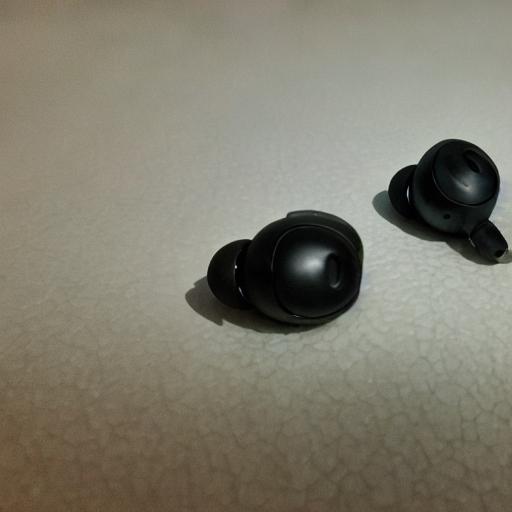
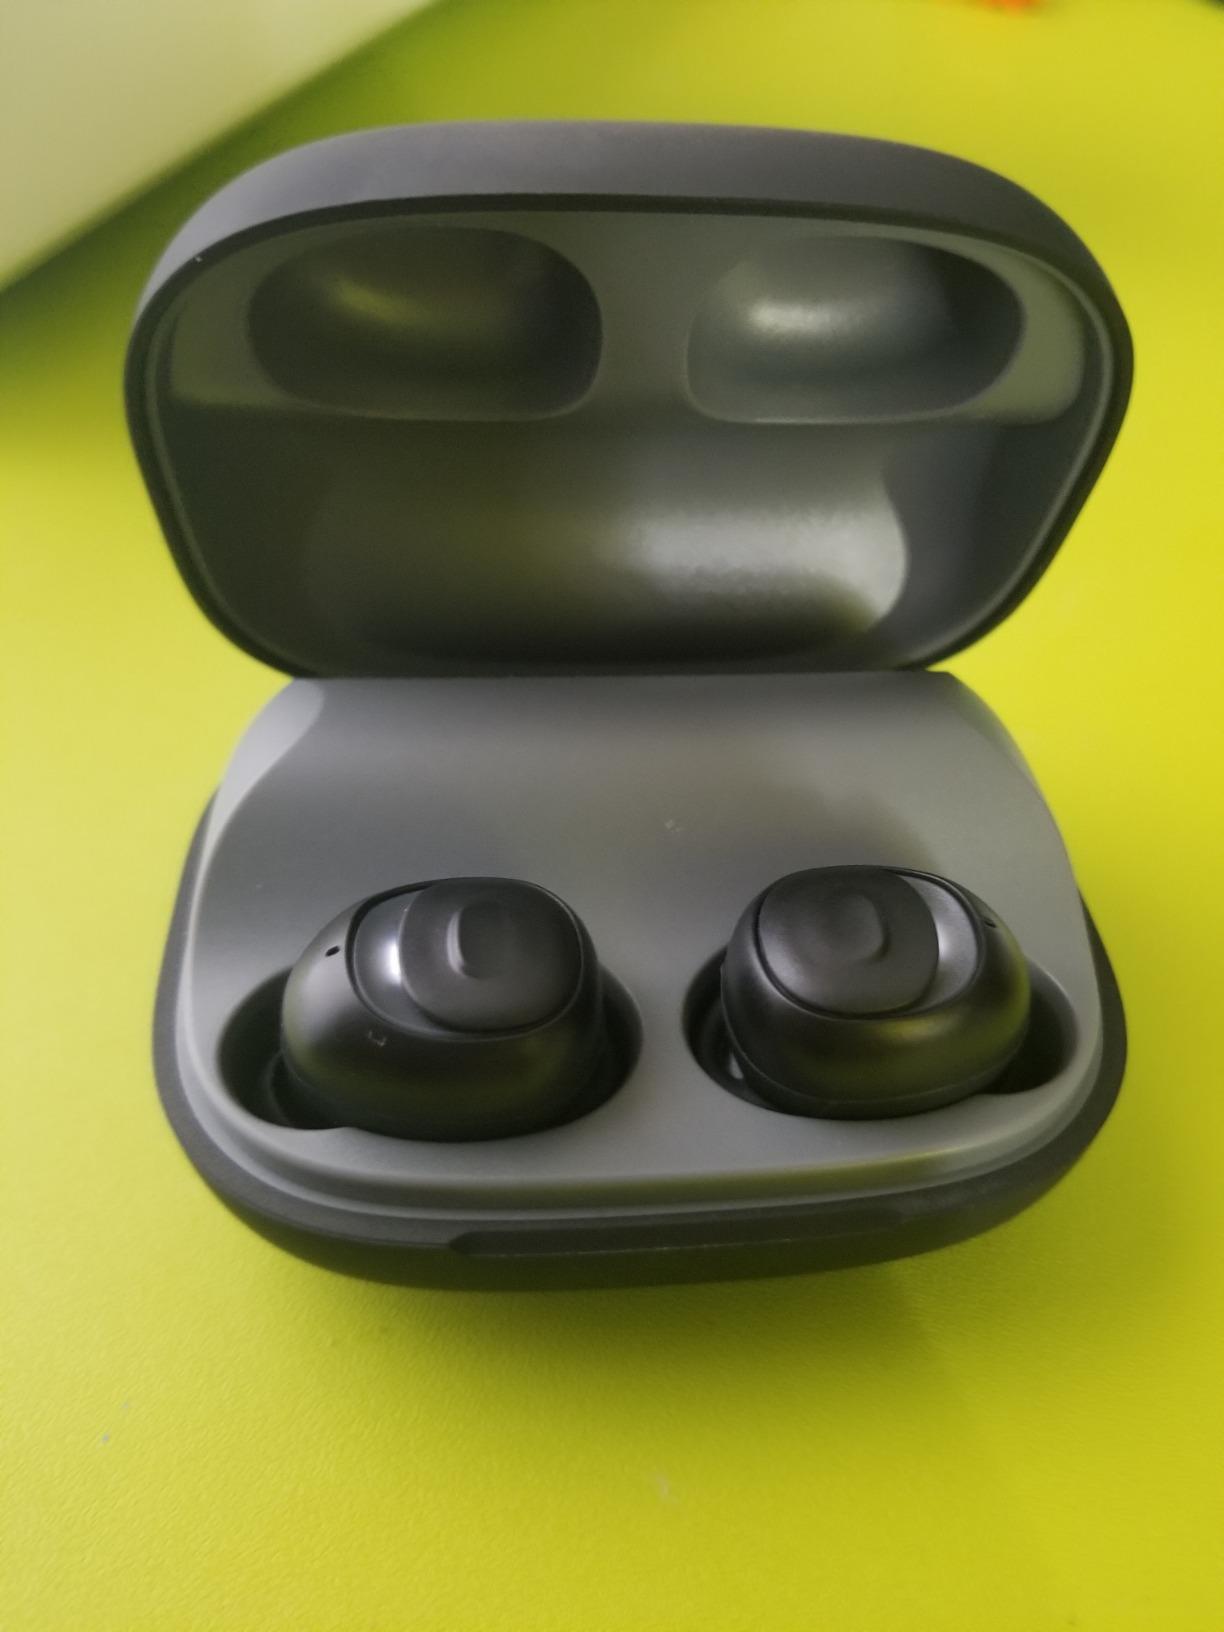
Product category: earbuds
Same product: no